Refshaleøen, Copenhagen

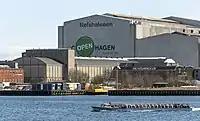
Refshaleøen with B&W Hallerne in the background

Refshaleøen is a former industrial site in the harbor of Copenhagen, Denmark, originally on a separate island but now annexed to the larger island of Amager. For more than a hundred years, it was home to the shipyard Burmeister & Wain, which closed in 1996.